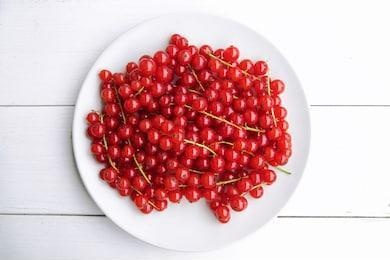
Label: redcurrant